Michael Kelly Lawler

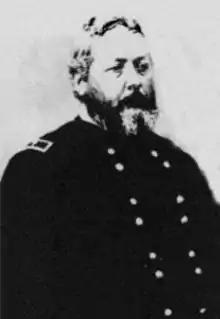
Michael Kelly Lawler during the American Civil War

Michael Kelly Lawler (November 16, 1814 – July 26, 1882) was a volunteer militia soldier in the Black Hawk War 1831–1832, an officer in the United States Army in both the Mexican–American War and the American Civil War. In the latter conflict, as a brigadier general he commanded a brigade of infantry in the Western Theater and served in several battles.